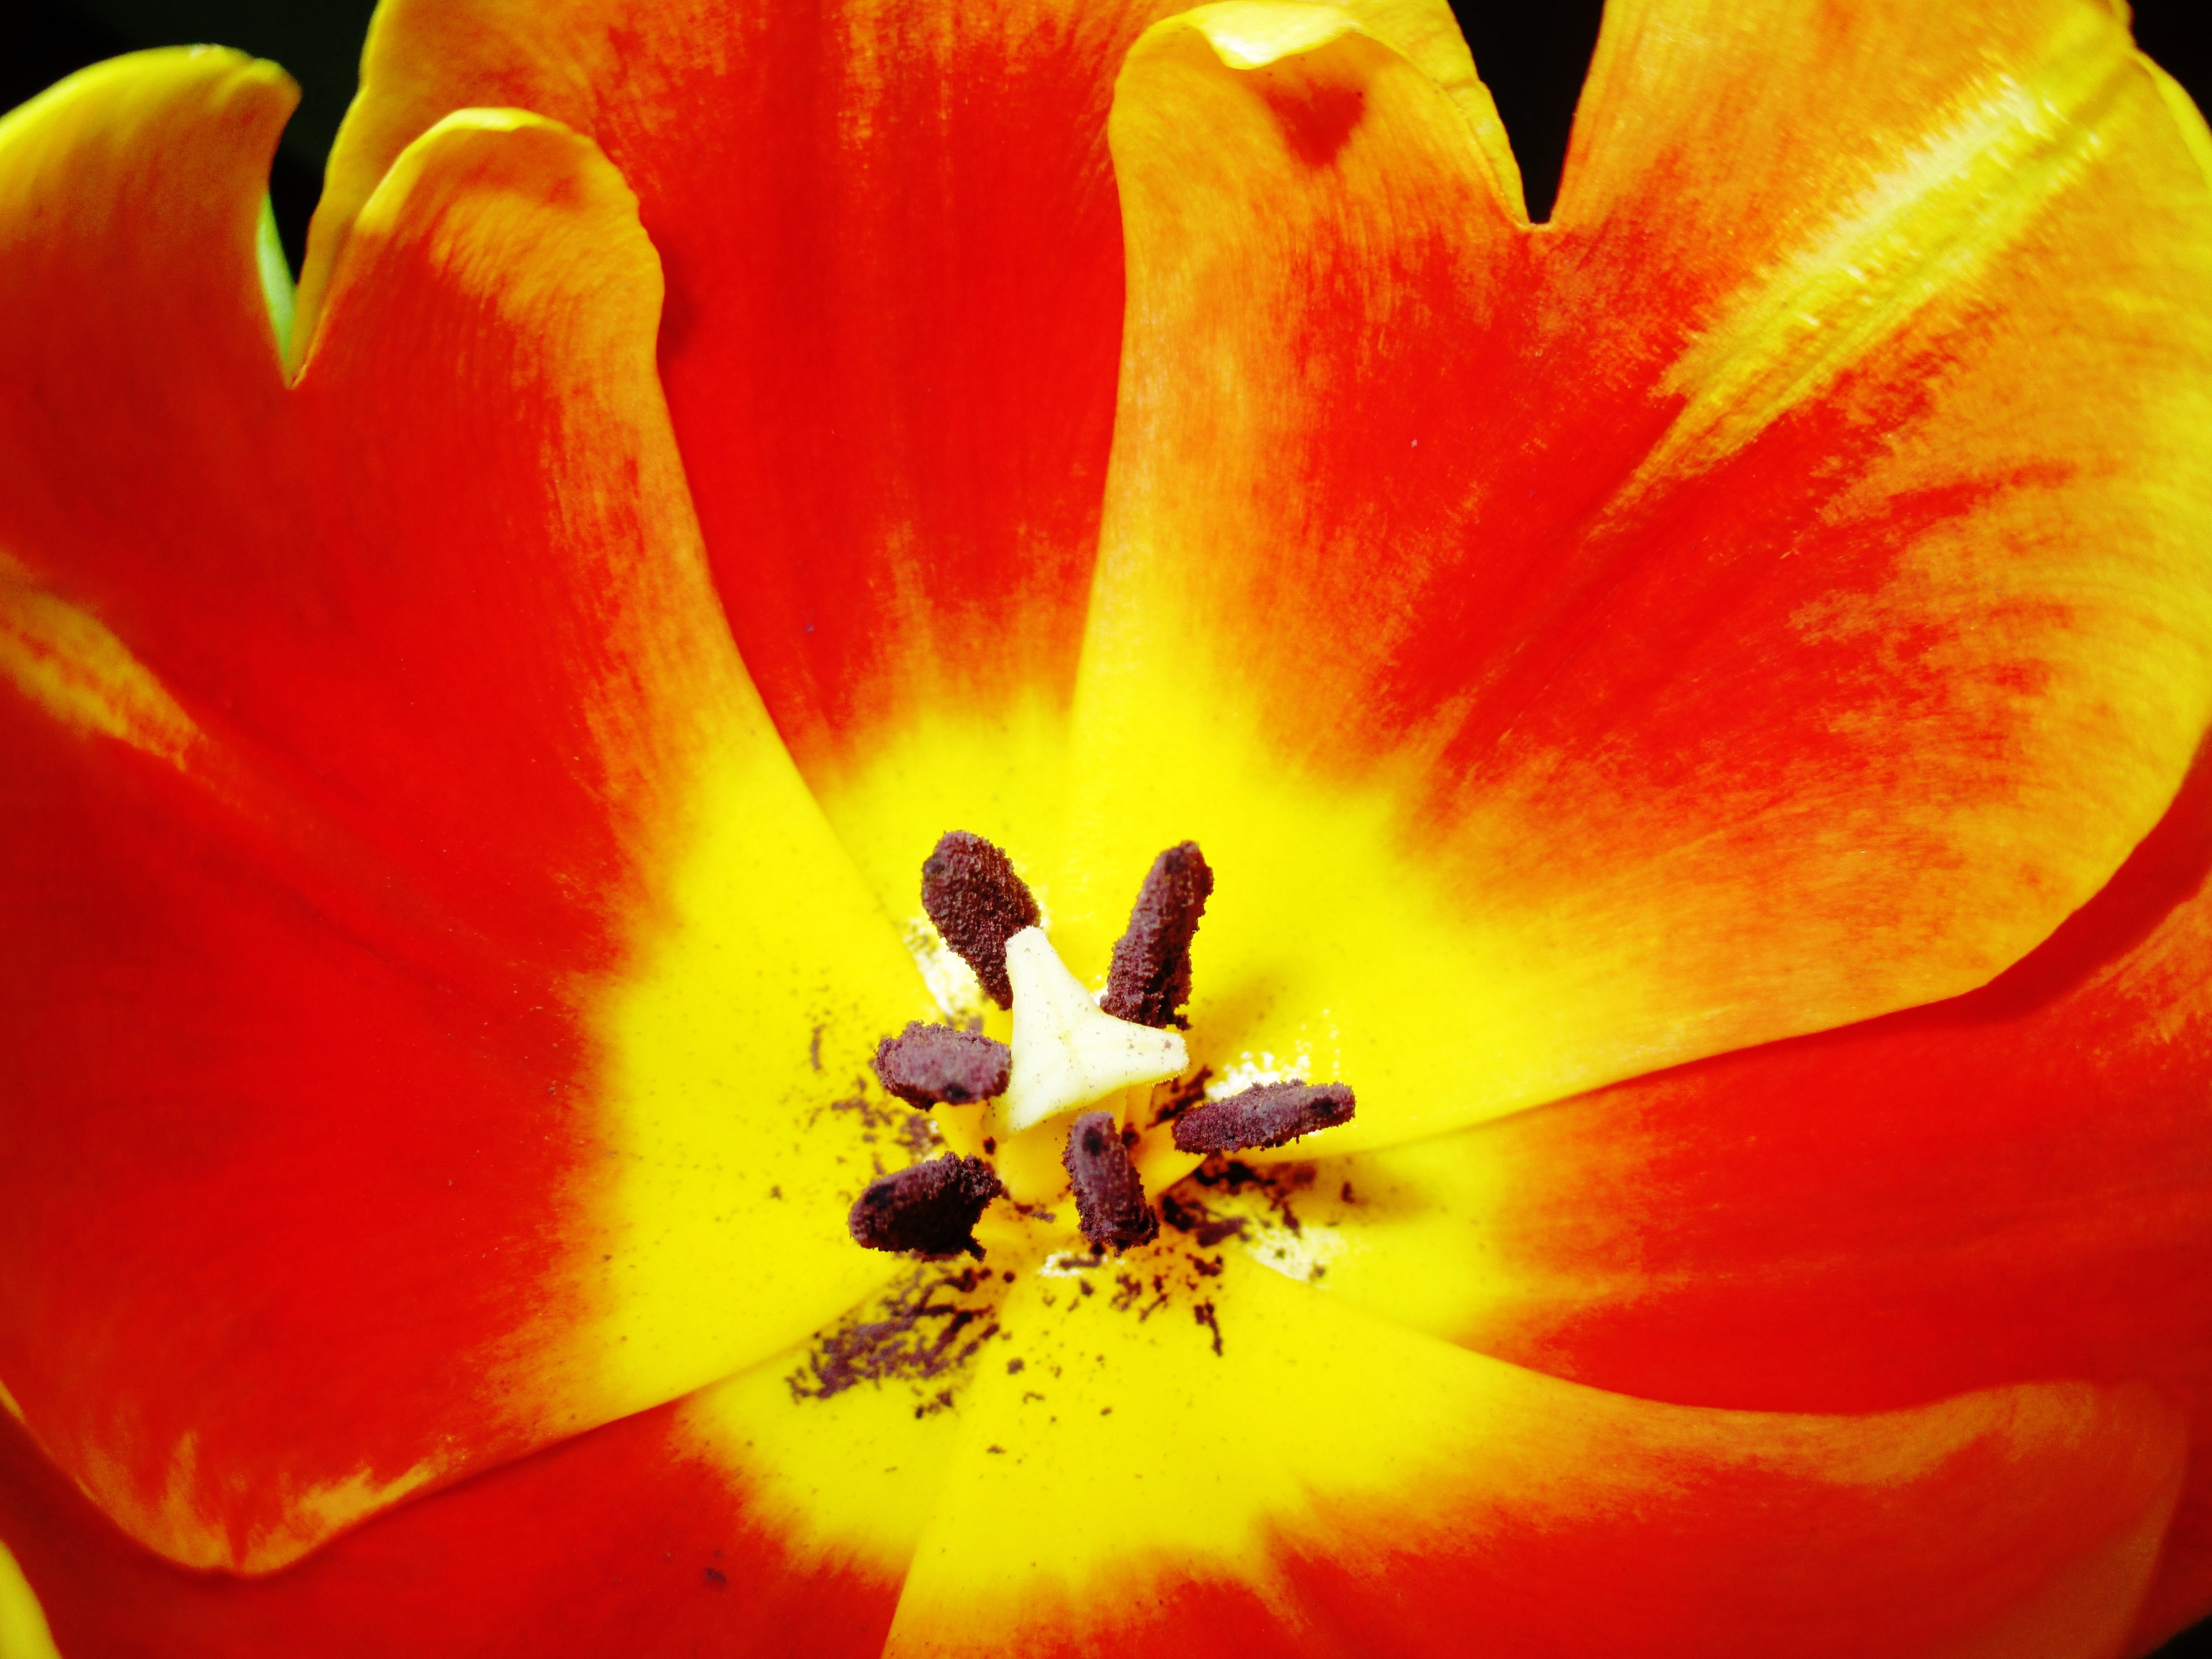
blossom, plant, photography, flower, petal, bloom, tulip, pollen, spring, red, yellow, flora, close up, pistil, beautiful, poppy, macro photography, flowering plant, lily family, land plant